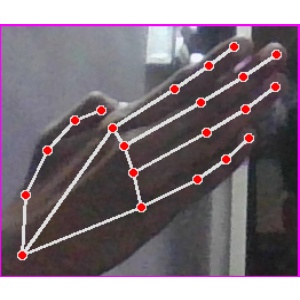
अक्षर: घ